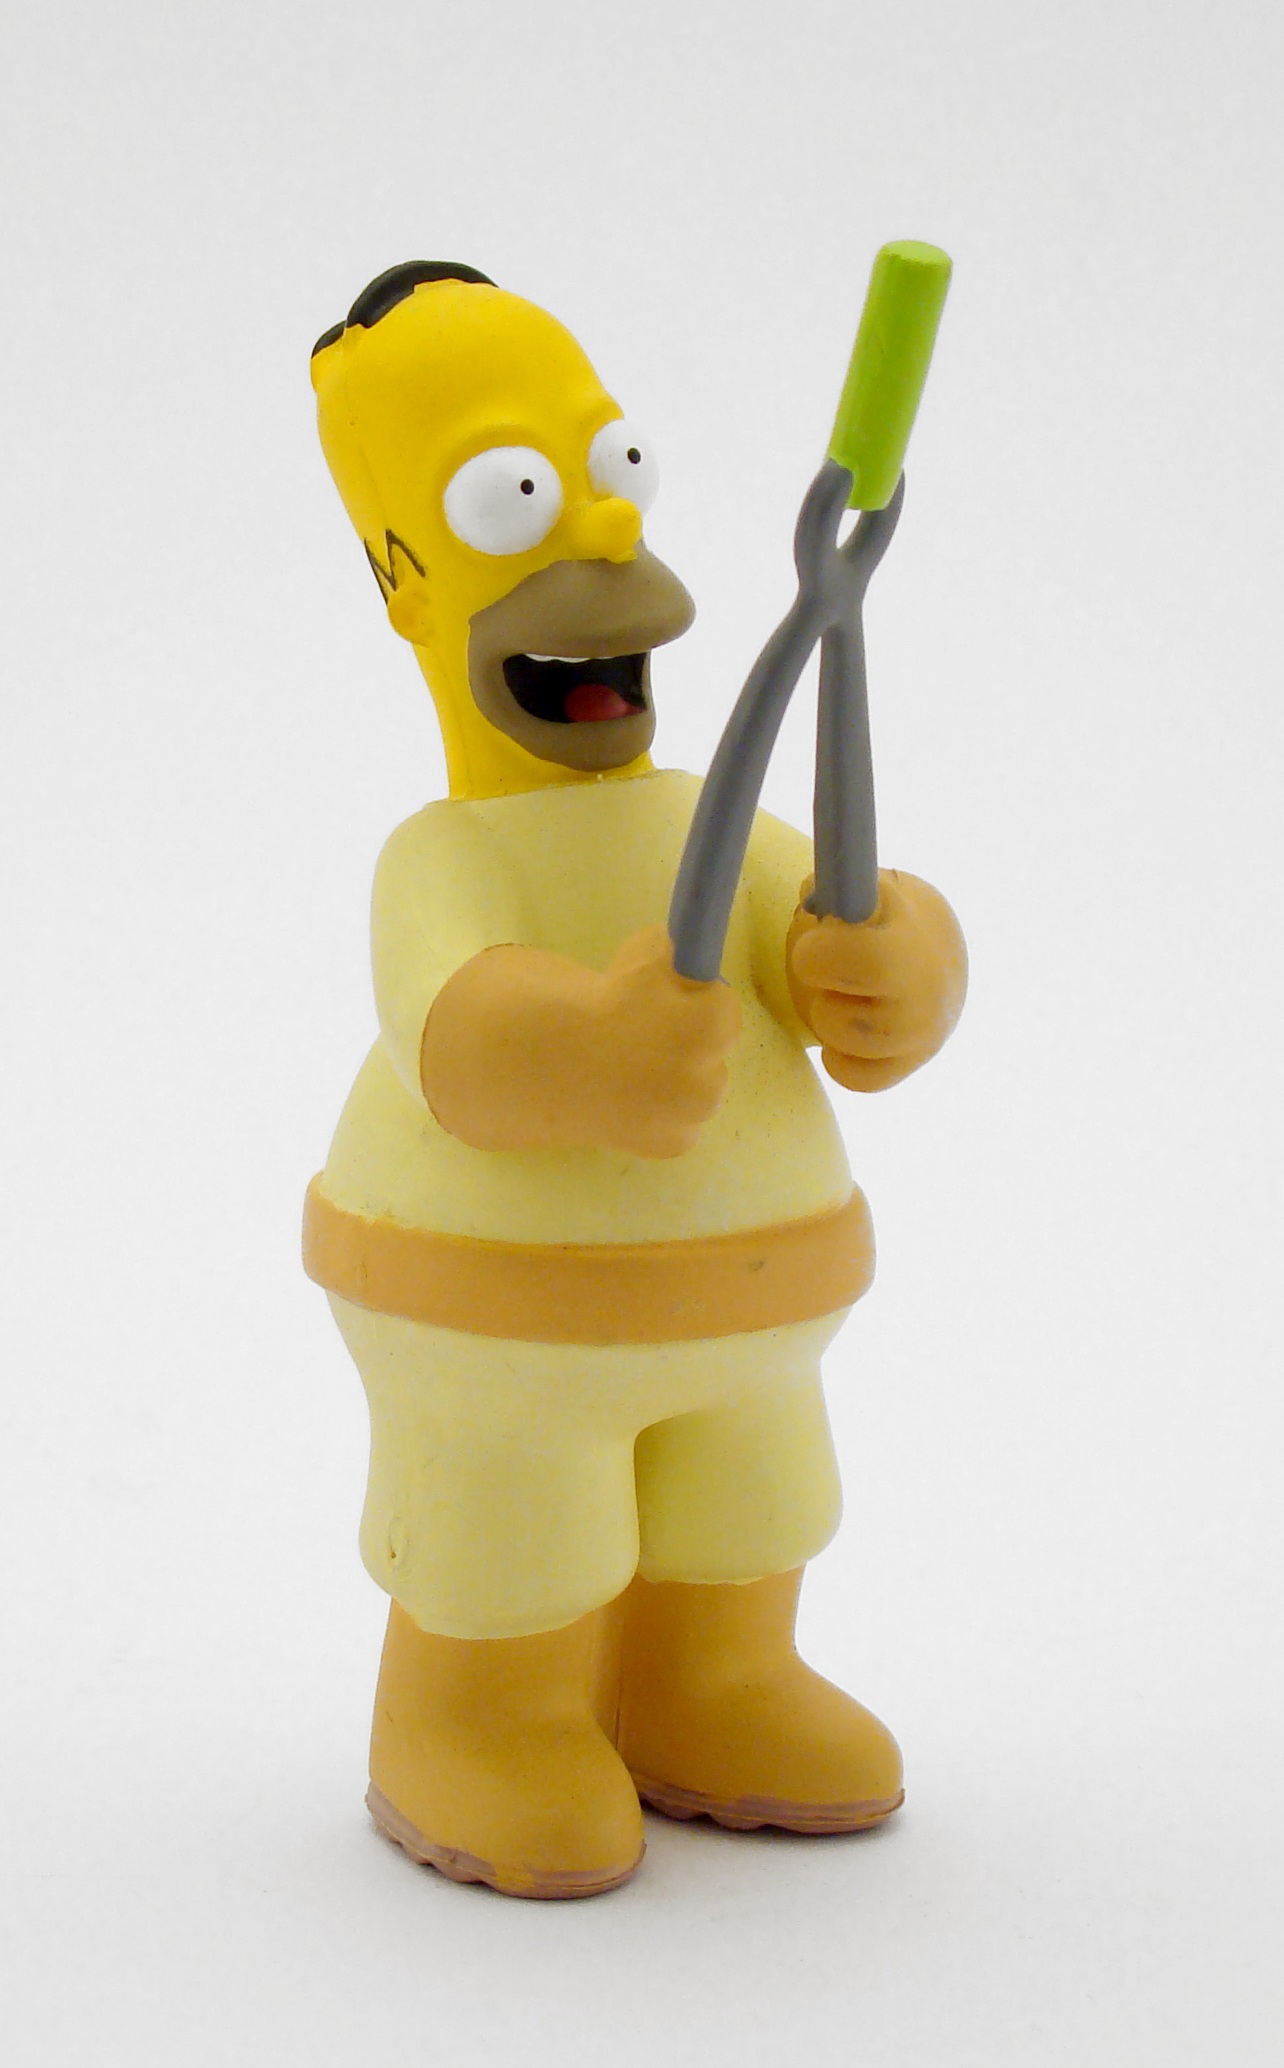
yellow, duck, figurine, toy, stuffed toy, water bird, ducks geese and swans